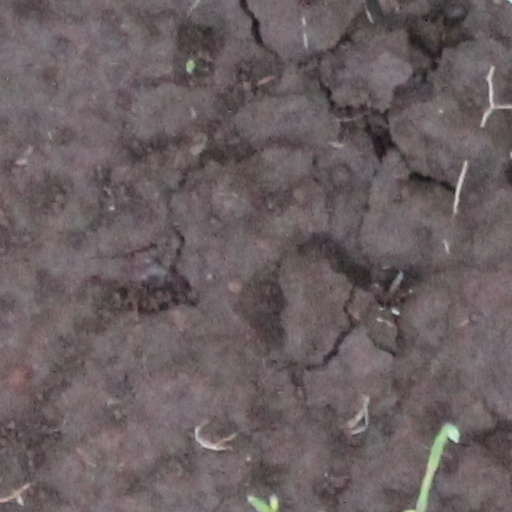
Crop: wheat